KNI A/S

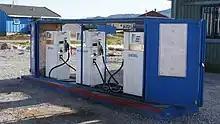
A gas station in Ilulissat.

Since the initial experiment, KNI has folded Pilersuisoq back in as a division of the parent company. It continues to operate a chain of all-purpose general stores in remote locations under government subsidy (roughly DKK 40m per year) as well as some smaller towns still unserved by Pisiffik or the newer entrant Brugsen. It also operates some Post Greenland and Bank of Greenland offices, manages duty-free stores at Kangerlussuaq and Narsarsuaq Airports, and services for Air Greenland related to helicopter flights to and from the smaller settlements.